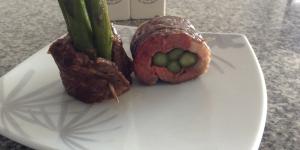
bife de chorizo relleno de esparragos